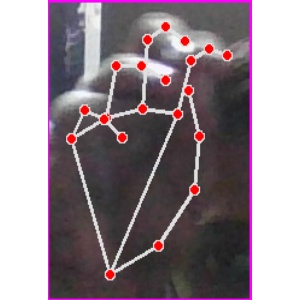
अक्षर: ङ